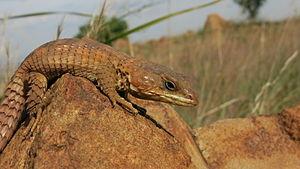
Cordylus vittifer est une espèce de sauriens de la famille des Cordylidae.